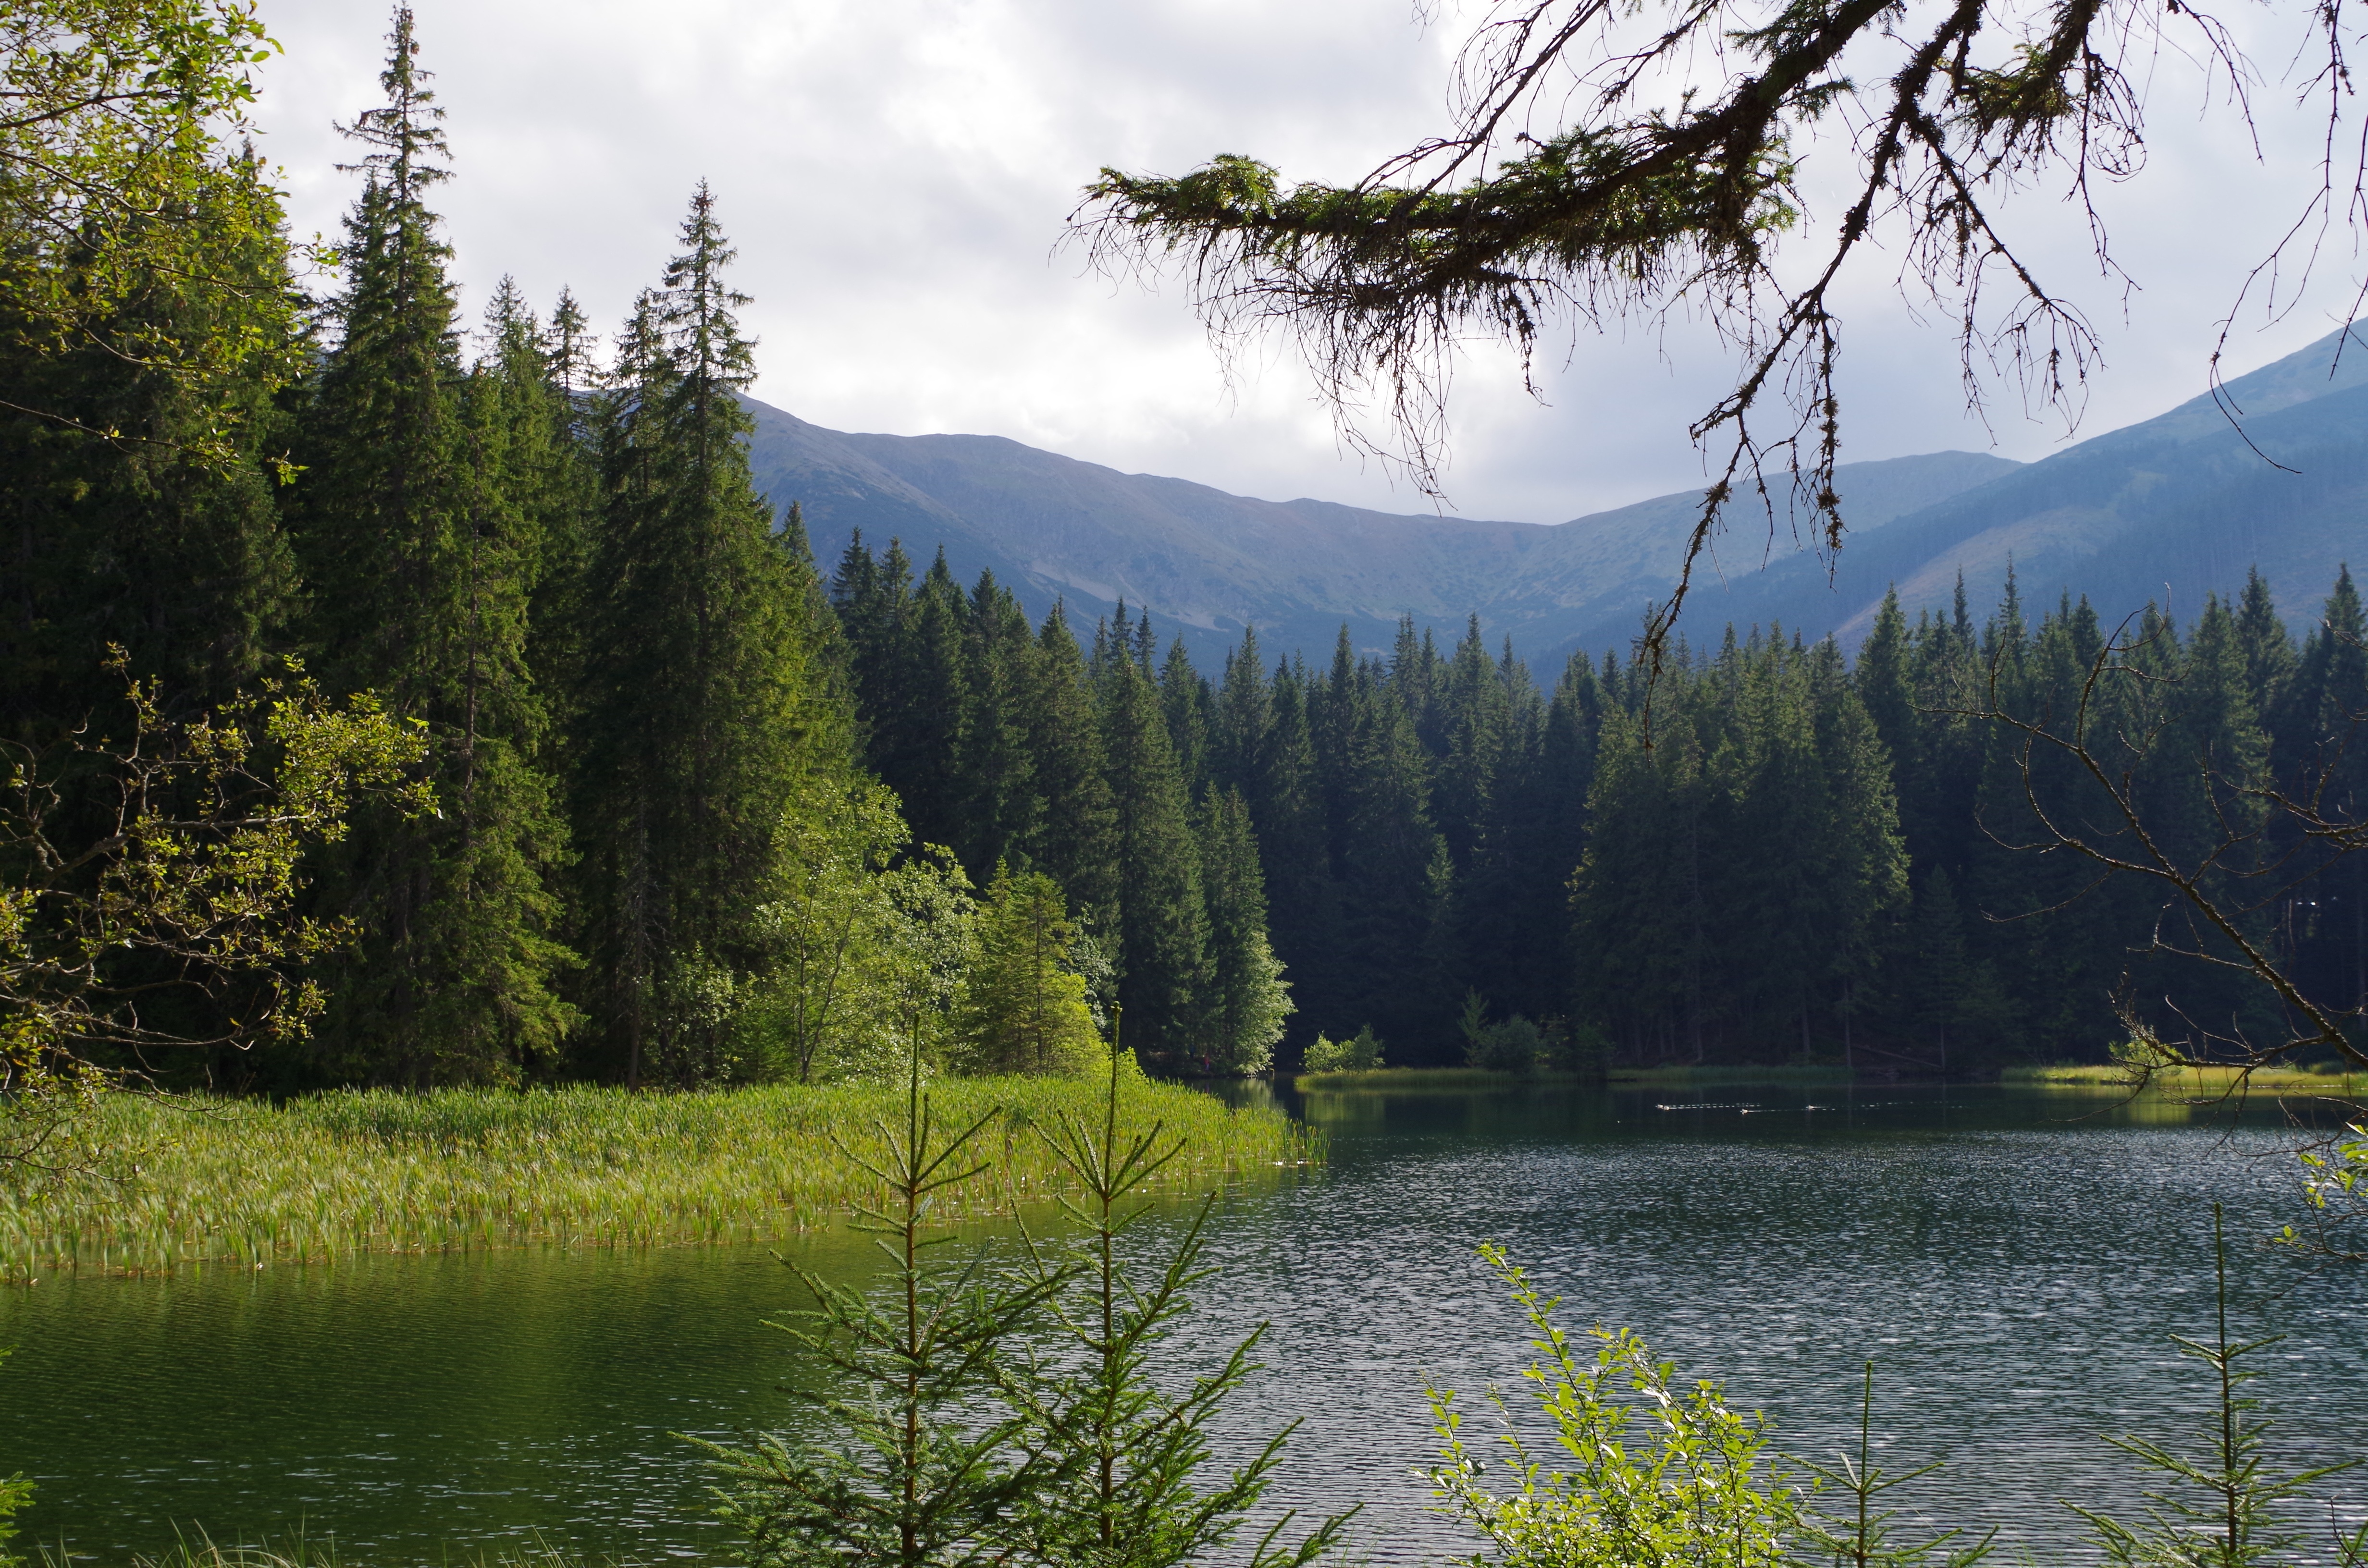
landscape, tree, water, nature, forest, wilderness, mountain, meadow, lake, river, mountain range, clear, reflection, reservoir, body of water, trees, mountains, forests, woodland, habitat, loch, priroda, ecosystem, slovakia, natural environment, geographical feature, atmospheric phenomenon, mountainous landforms